No. 1 Wing RAAF

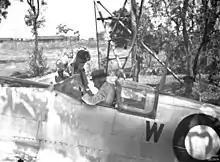
A RAF pilot explaining a Spitfire fighter's sighting mechanism to former Prime Minister Billy Hughes at Darwin in November 1944

The raid on 12 November 1943 was the last Japanese attack on northern Australia. In December the Japanese transferred several of the air units based in the islands north of Australia to New Guinea and the Solomon Islands to counter Allied offensives. Few Japanese aircraft were subsequently based within of Darwin, and the focus of the Allied forces in the North-Western Area shifted from defending northern Australia to attacking Japanese positions in the Netherlands East Indies (NEI) and western New Guinea. As a result, No. 1 Wing had little to do and morale declined. Spitfires were scrambled in response to several false alerts during the last months of the year, but flying was heavily curtailed by the monsoon from November. Most of the wing's veteran pilots were posted to other units at the end of 1943 and were replaced with less experienced aircrew.